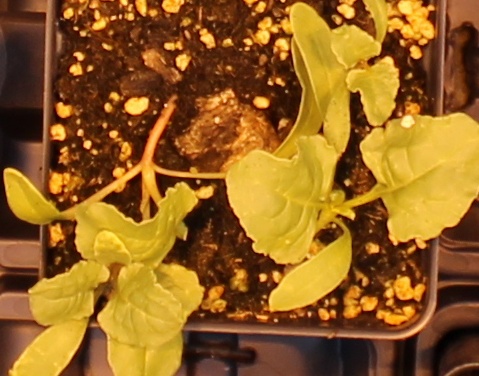
Label: Sugar beet